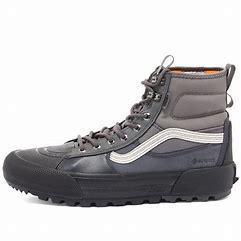
Brand: Vans
Model: UA SK8 Hi